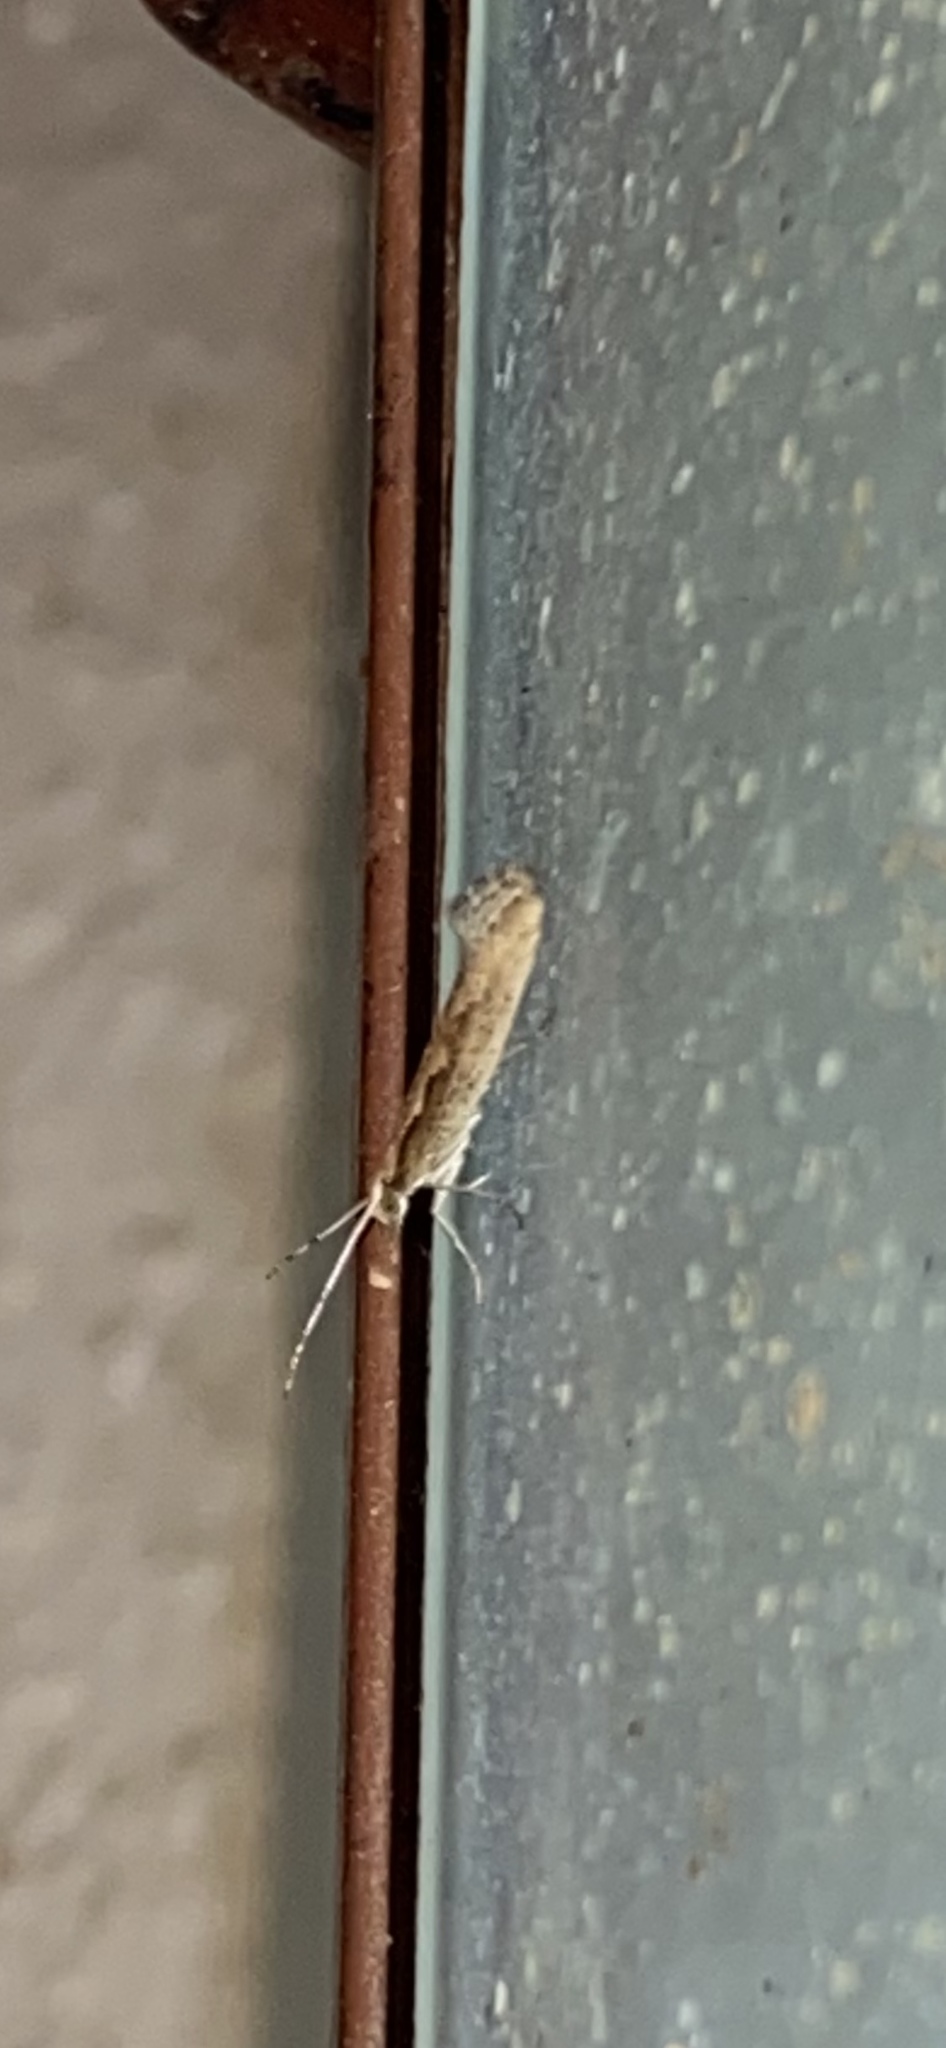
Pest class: diamondback_moth